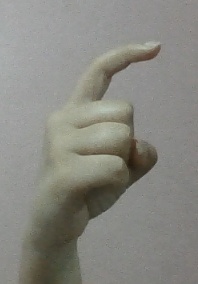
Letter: ra